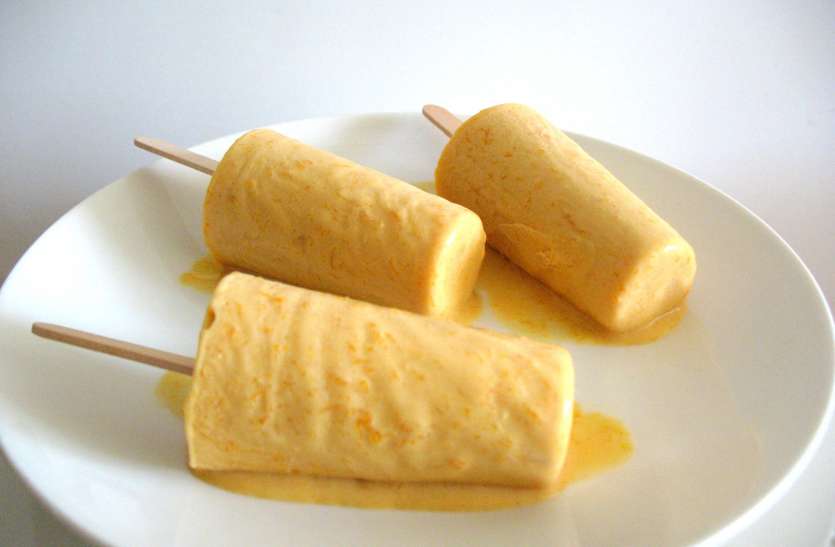
Dish: kulfi